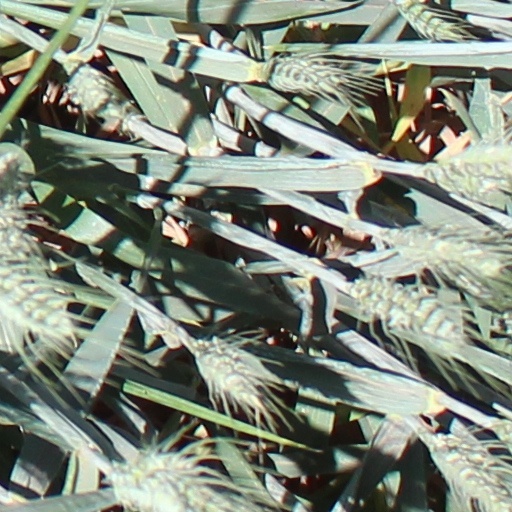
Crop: wheat